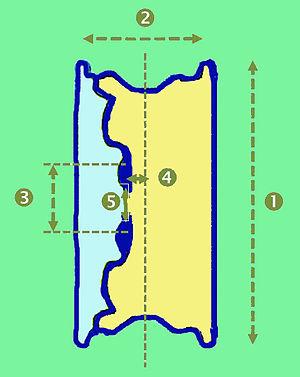
Shéma représentant une jante de voiture avec les principales côtes
La jante est l'élément de la roue sur lequel se monte le pneumatique et qui le supporte. Elle est généralement en métal ou très rarement en matériaux composites. Elle assure la liaison entre le moyeu et le pneumatique. L'ensemble jante et pneu forme une roue.